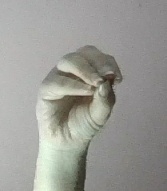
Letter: ha